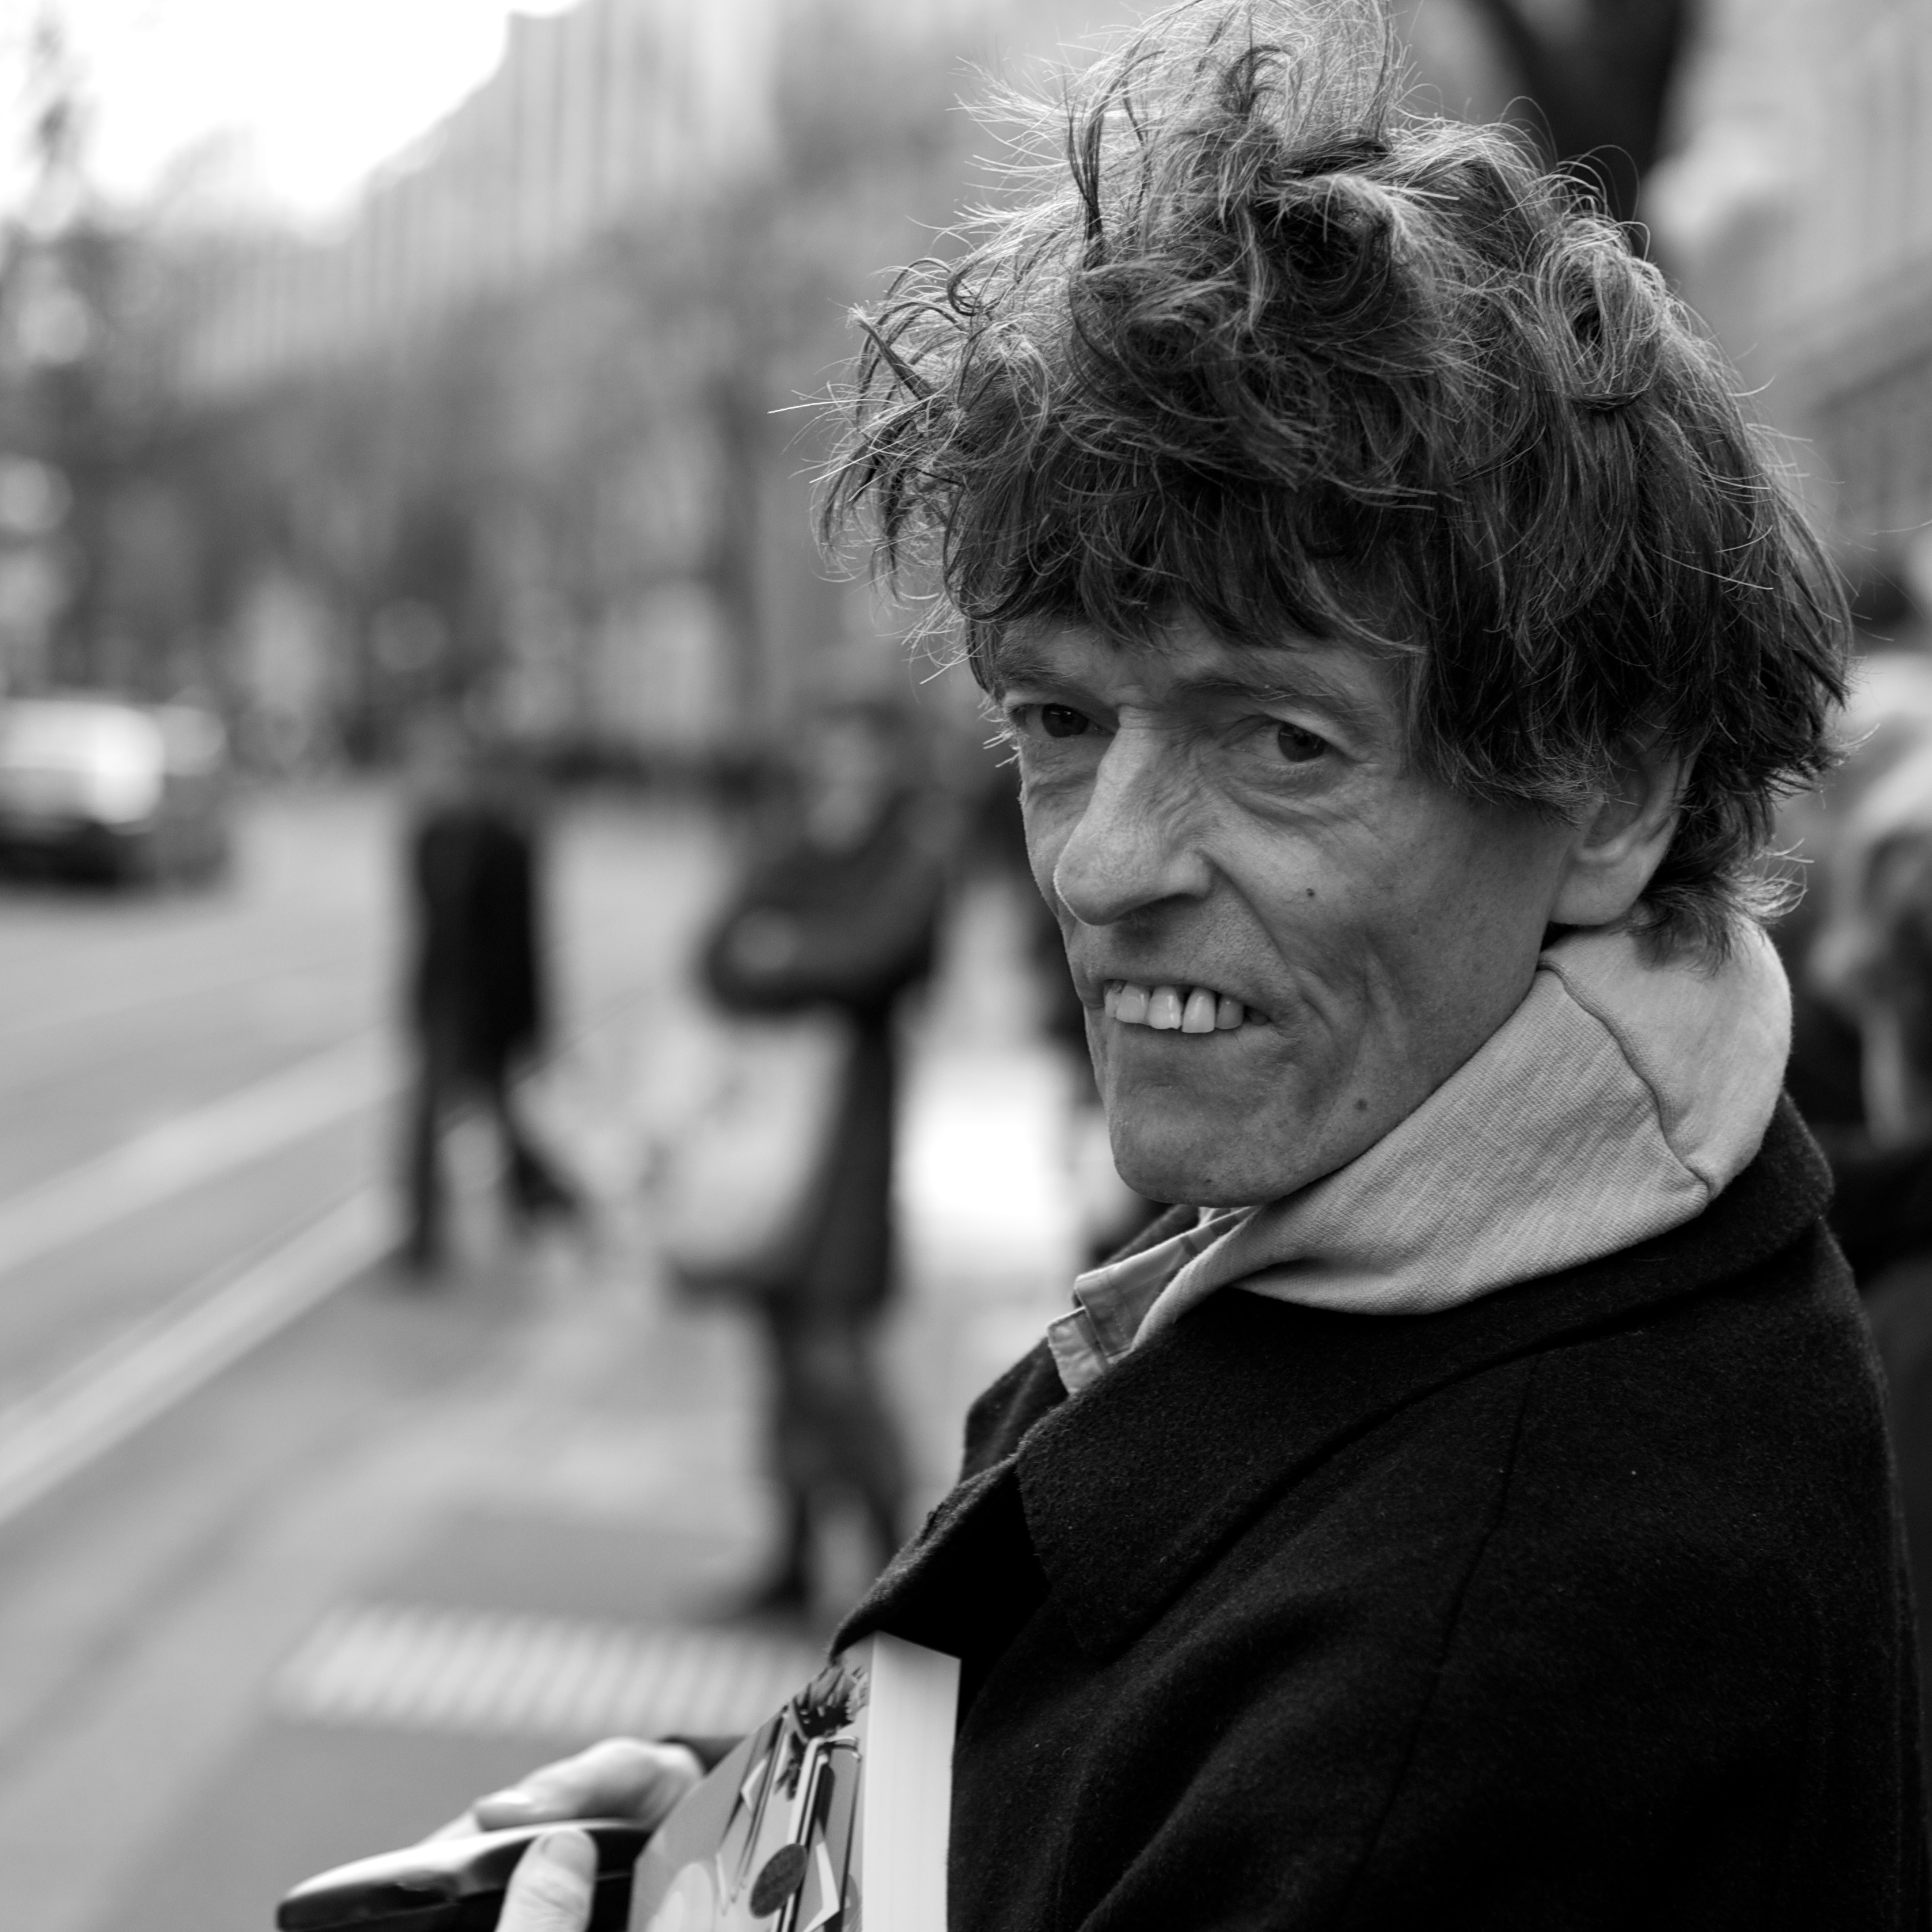
man, person, black and white, people, road, white, street, photography, ebook, male, portrait, training, black, monochrome, streetphotography, flickr, thomas, video, olympus, photograph, omd, fuji, leica, monochrom, leuthard, hcb, thomasleuthard, streettogs, monochrome photography